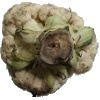
Label: Cauliflower 1